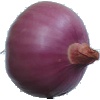
Label: Onion Red Peeled 1